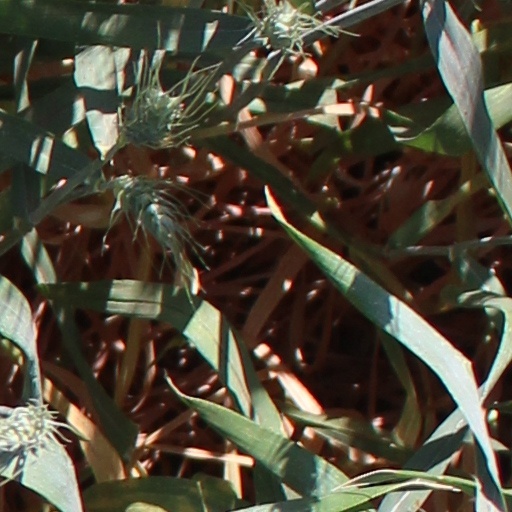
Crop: wheat